Downtown Waterbury Historic District

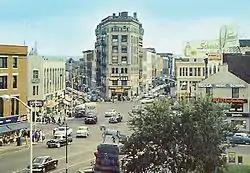
A view down on a busy city intersection with a tall wedge-shaped building at the junction of two streets that fork in the center. A tree and statue of a horse are at the bottom, in the foreground

The strength of the city's industries, many of whom were building newer and larger facilities anyway, left it in a good position to recover from the 1902 fire which destroyed 42 buildings on three acres downtown, many newer construction in the Italianate style, such as the surviving 1854 Reynolds Block on North Main. After the flames were extinguished, the city set about restoring itself, giving the future district many of its distinctive buildings. The first, the Second Renaissance Revival Howland Hughes department store building on Bank Street, was opened the following year, the first such enterprise in Waterbury; and architect Wilfred E. Griggs followed it with the similarly styled Elton Hotel on West Main across from the Green the next year and the Masonic Temple further down the street in 1912. Such large-scale buildings ensured downtown remained the city's economic center, at the cost of driving all remaining residential use out. Residential buildings that remained were converted to institutional use; large apartment blocks like the 1910 Jacobethan Hitchcock and Northrop, two buildings next to the Masonic temple that shared a common elevator tower, were also built on the periphery of downtown.